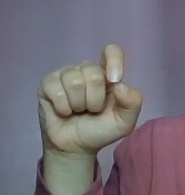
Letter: fa